Peucetia

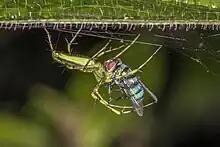
Malagasy green lynx spider ("P. lucasi") and green bottle fly ("Lucilia sp.")

While "P. viridana" is found only in Asia, the similar named "P. viridans" (Green Lynx Spider) occurs only from the southern United States to Venezuela.